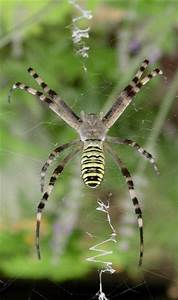
Label: ragno